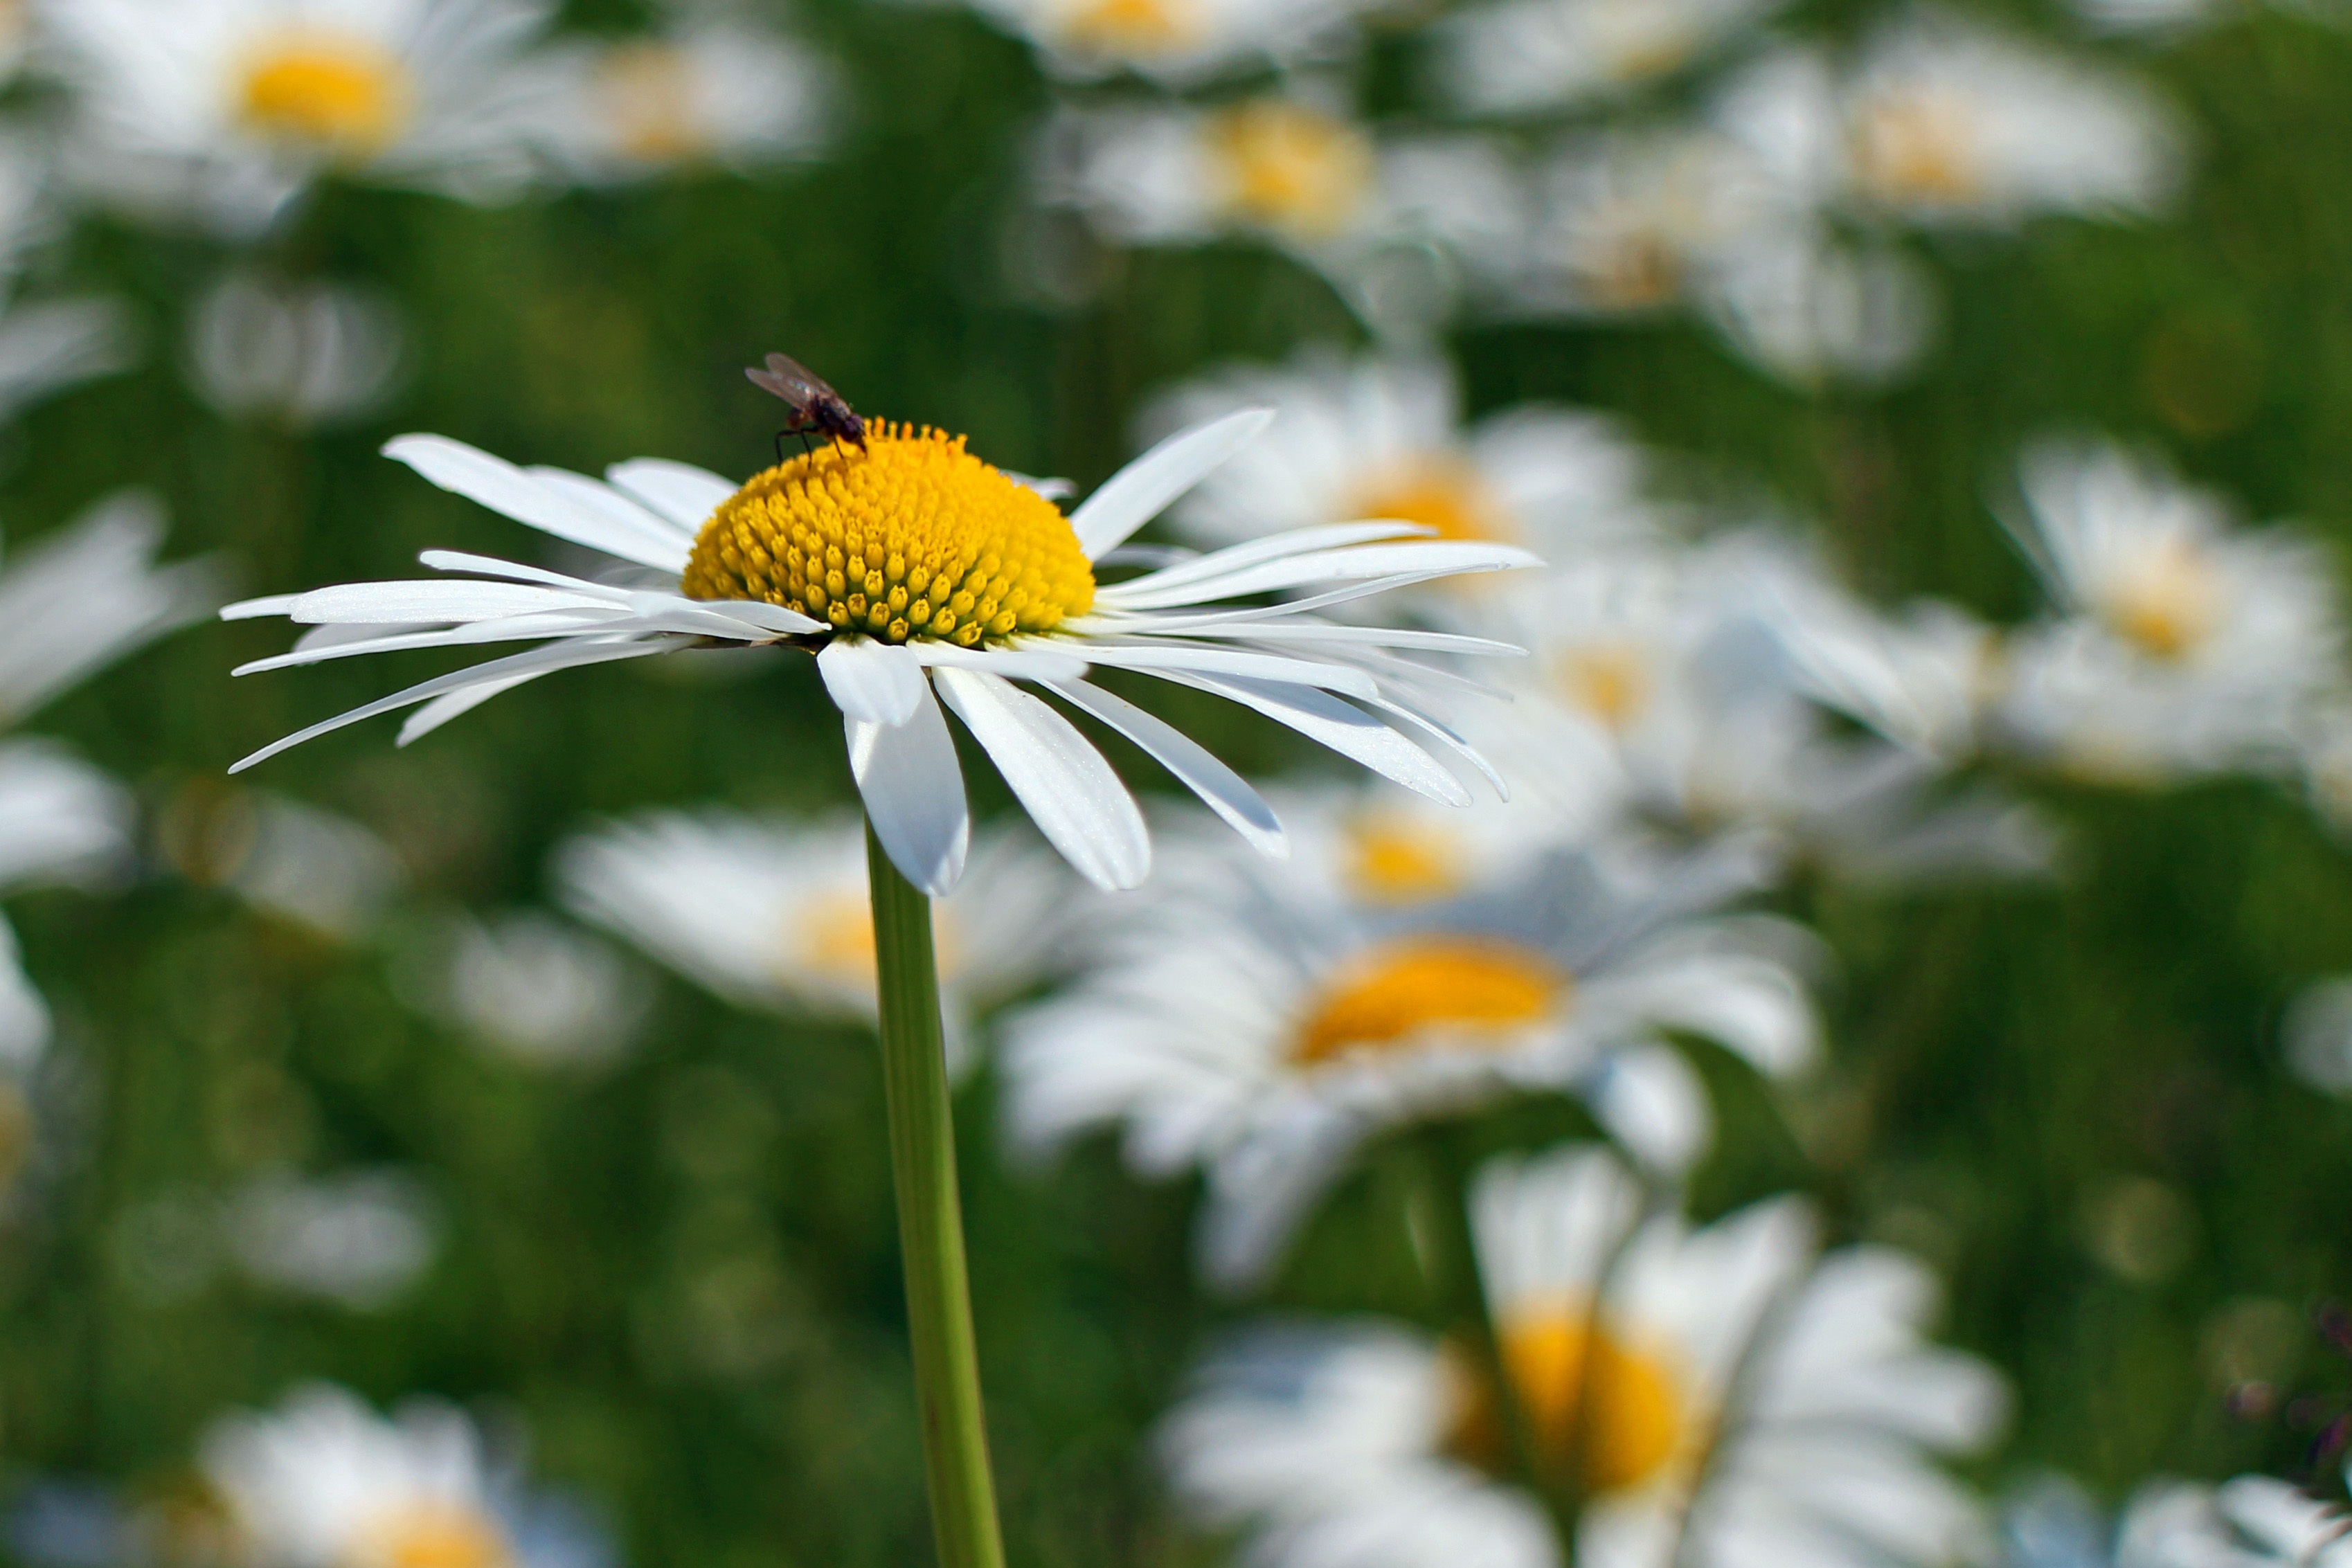
nature, grass, blossom, plant, white, field, meadow, prairie, flower, petal, bloom, daisy, insect, botany, yellow, flora, fauna, wild flower, wildflower, flowers, close up, wild flowers, daisies, nectar, macro photography, flowering plant, meadow margerite, daisy family, oxeye daisy, land plant, chamaemelum nobile